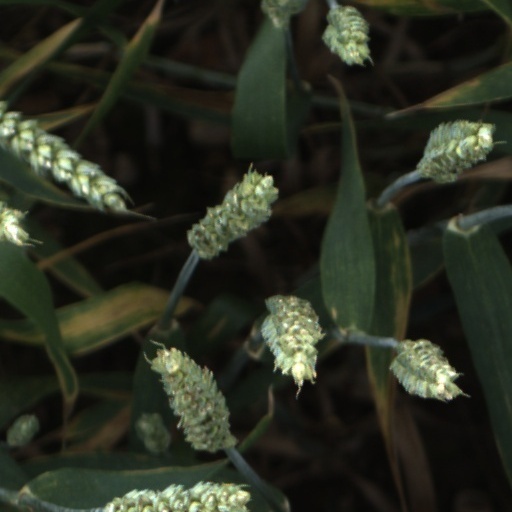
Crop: wheat